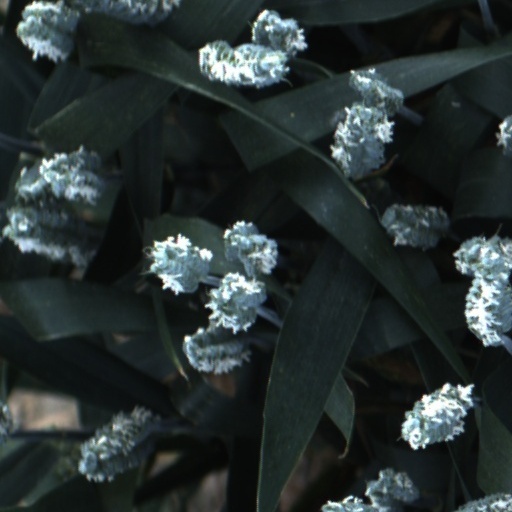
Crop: wheat